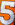
Number: 5